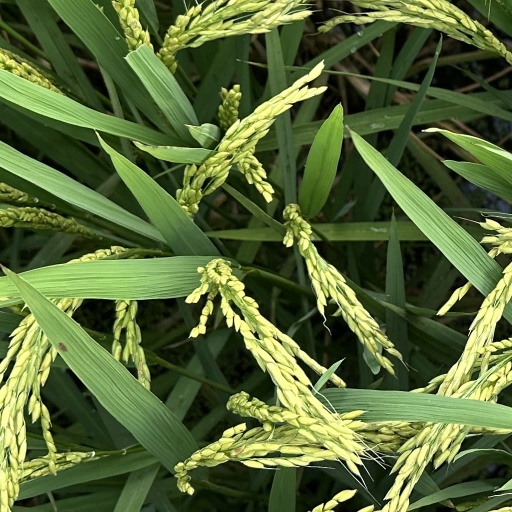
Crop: rice